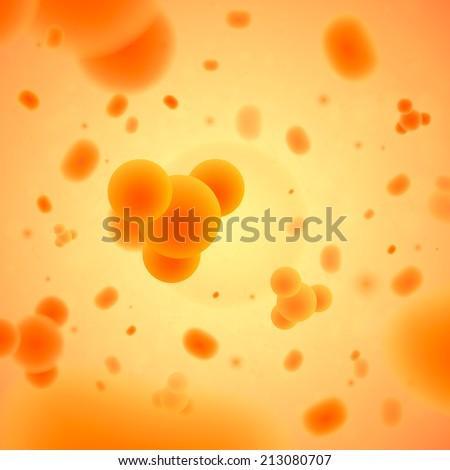
antibiotics , cells and bacteria under a microscope .